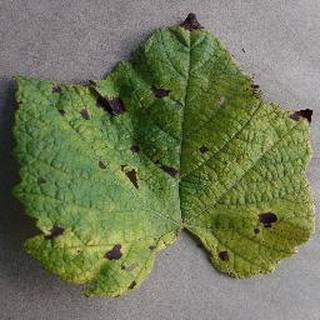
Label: grape_leaf_blight